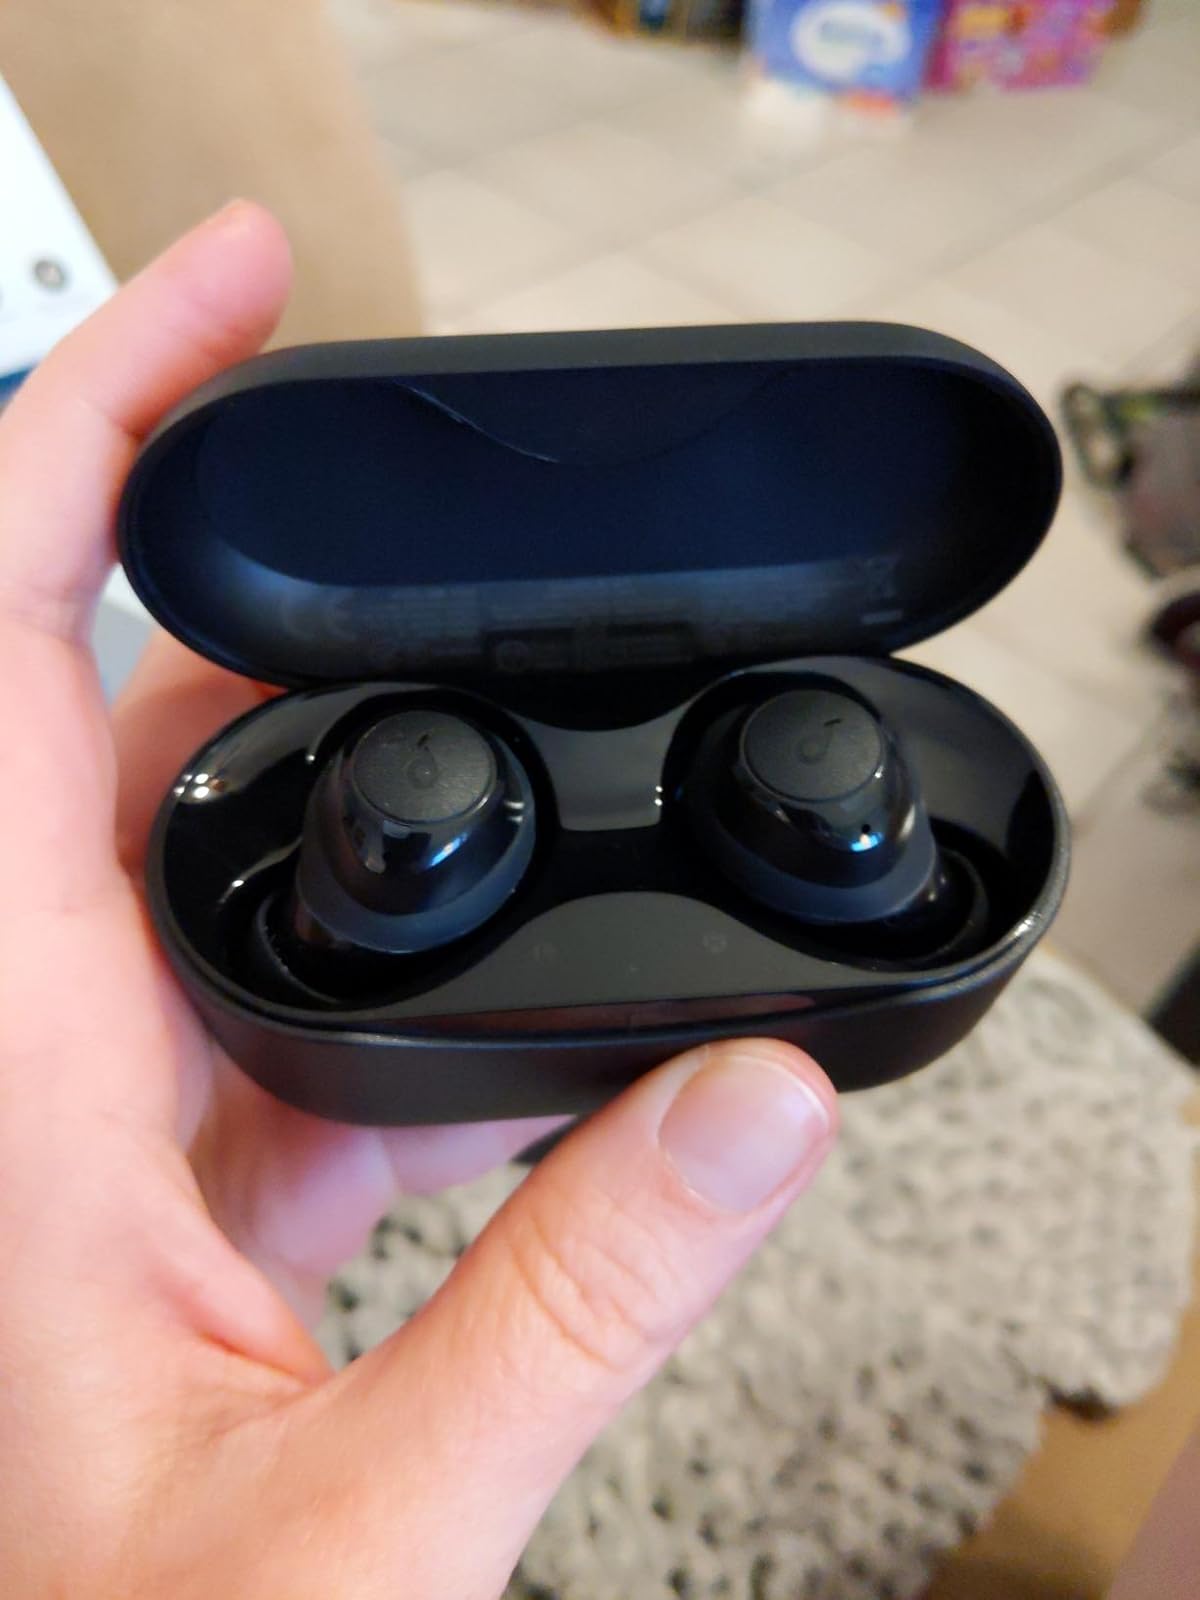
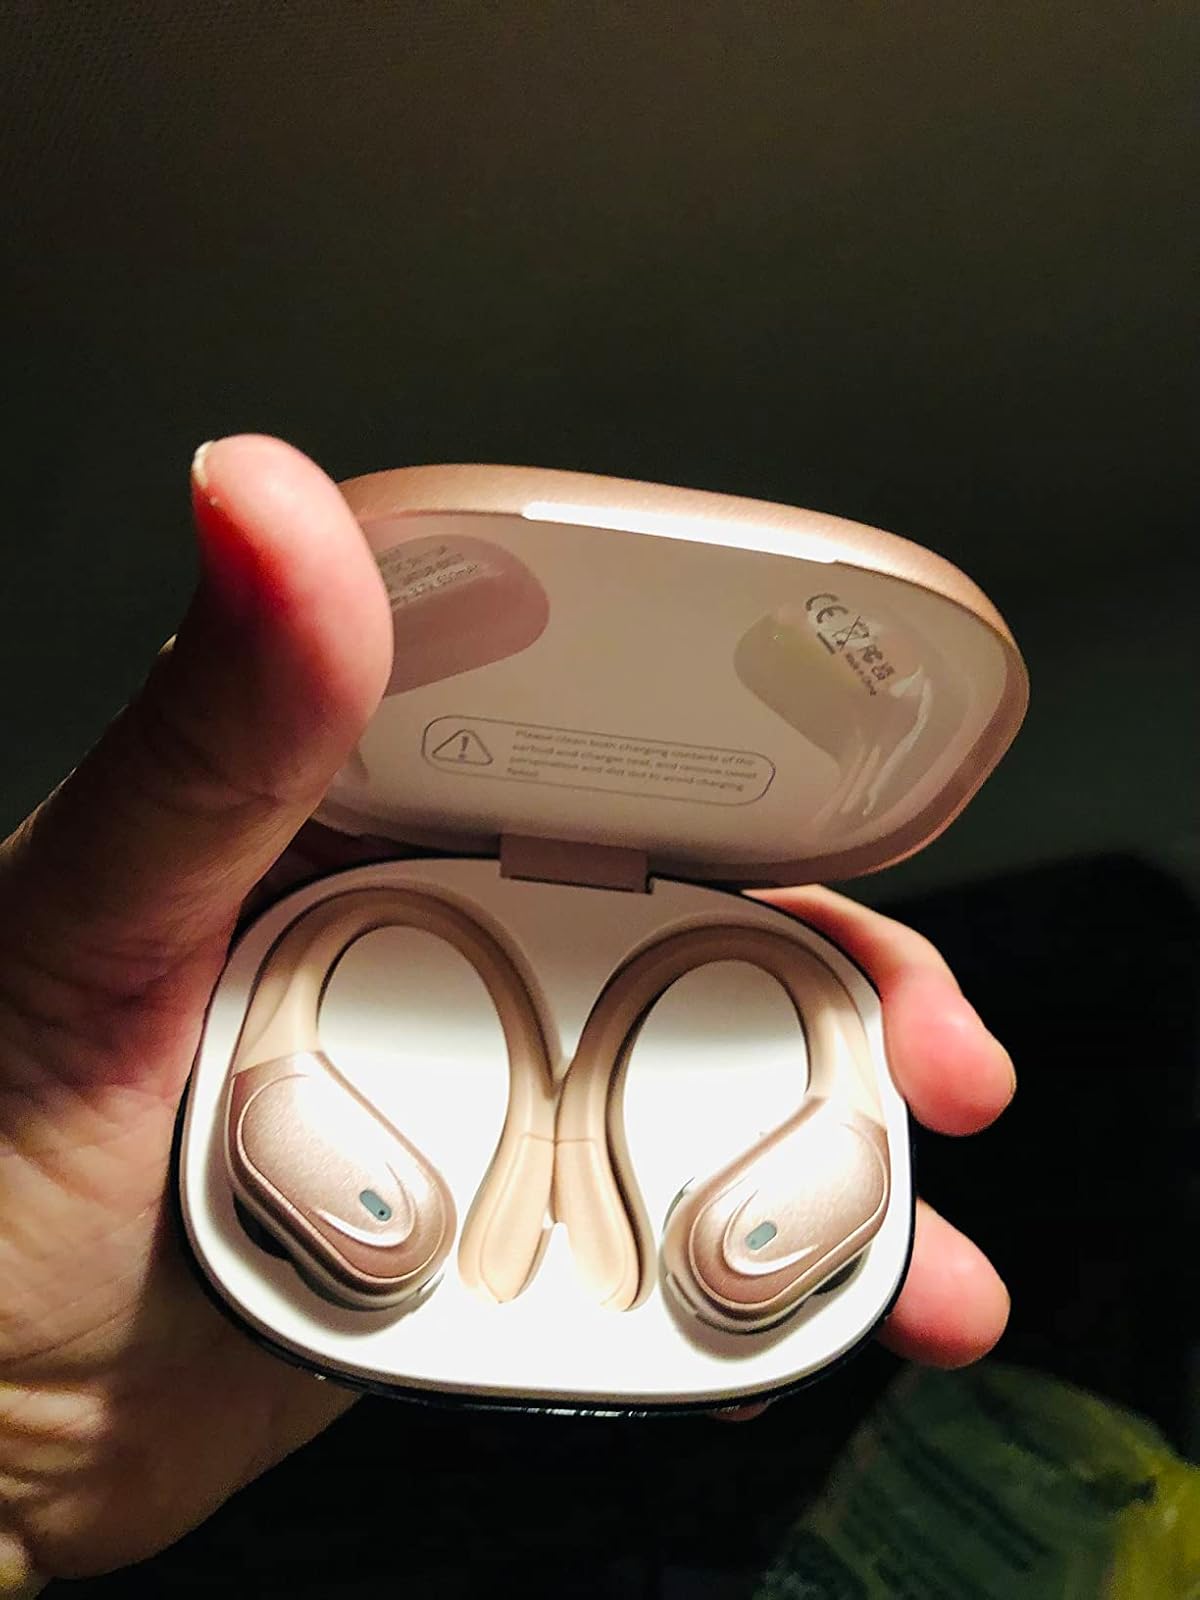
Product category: earbuds
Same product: no